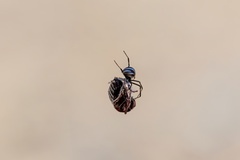
Species: Lactrodectus_hesperus